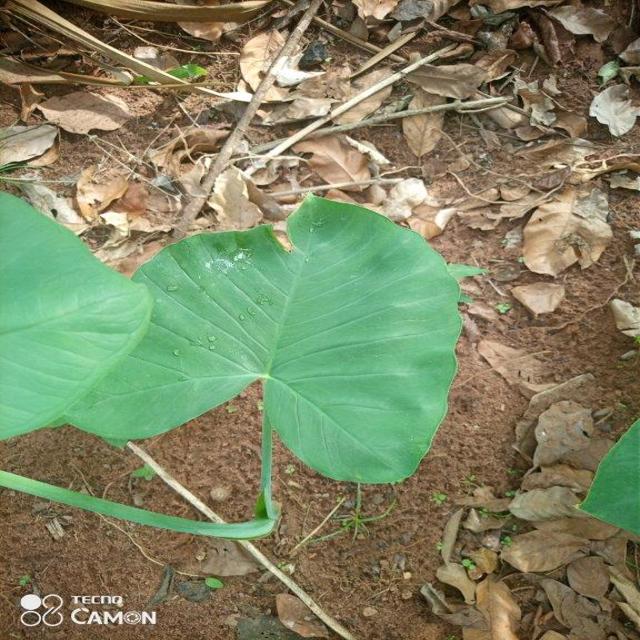
Label: Healthy